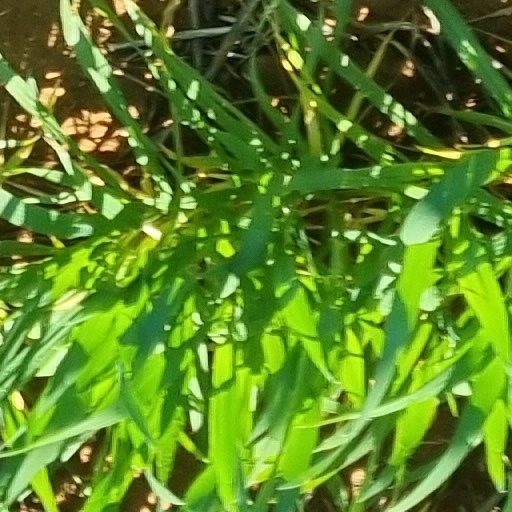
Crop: wheat